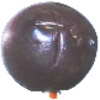
Label: passion_fruit